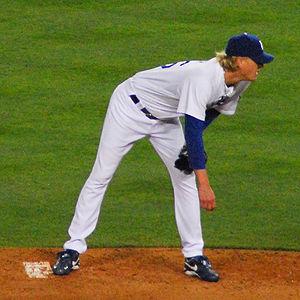
Jeffrey Charles Weaver est un ancien lanceur droitier de baseball.